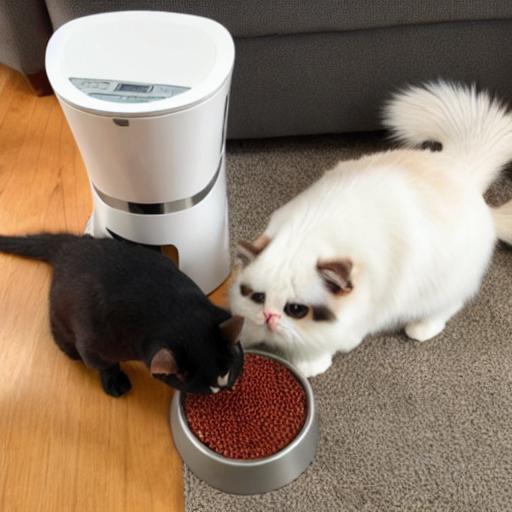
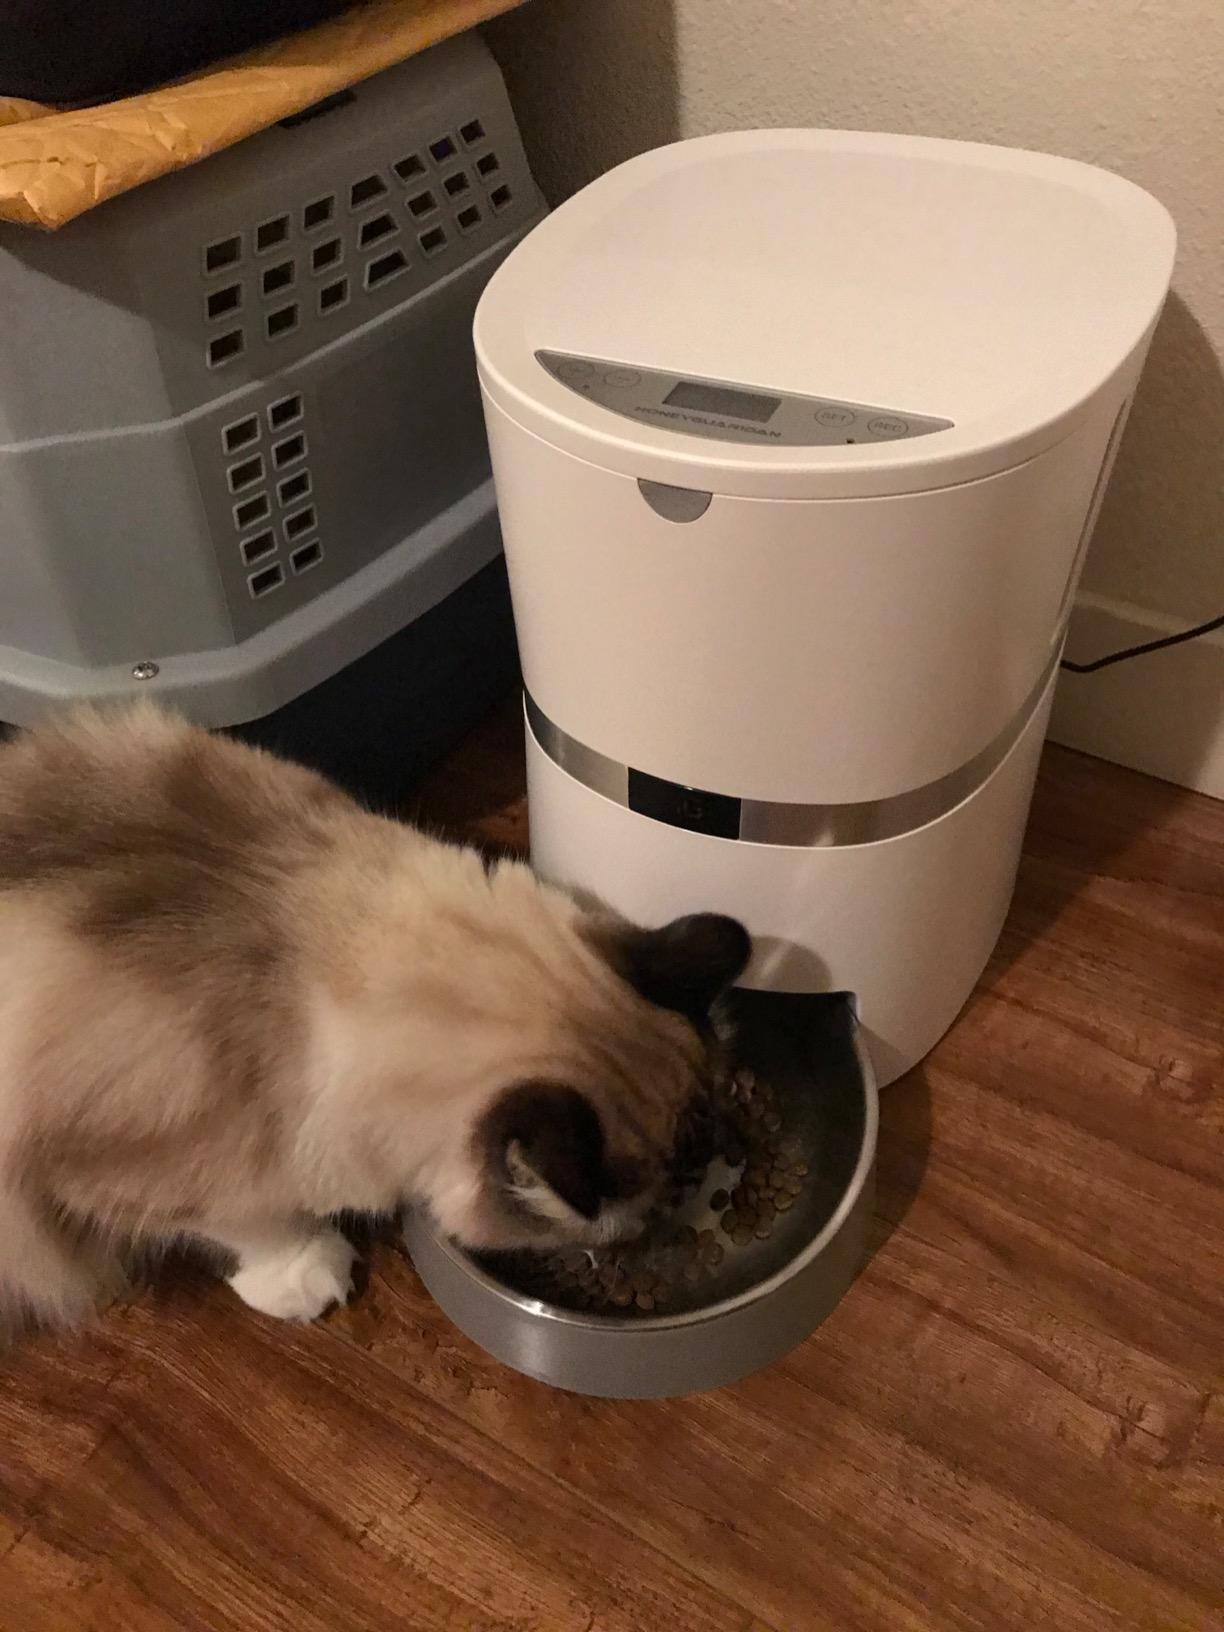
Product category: items_feeder
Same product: no